So You Think You Can Dance (British TV series)

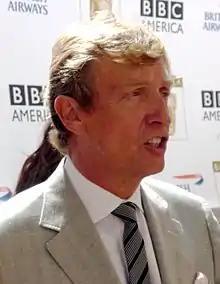
Nigel Lythgoe adapted "SYTYCD" from the American version that he first produced. He has been a permanent judge on both shows.

Show creator and producer Nigel Lythgoe, who also judges on the American version of the show, formed the original core judging panel with former "Strictly Come Dancing" judge Arlene Phillips. Lythgoe and Phillips were the only permanent judges in the audition process for the series, but guest judges Sisco Gomez and Louise Redknapp remained on the panel as permanent judges in the live shows. During the second series, Alexandra Burke featured as a guest judge throughout the auditions and Choreographer camp. John Barrowman also appeared as a guest judge on one live show, during the absence of Lythgoe.